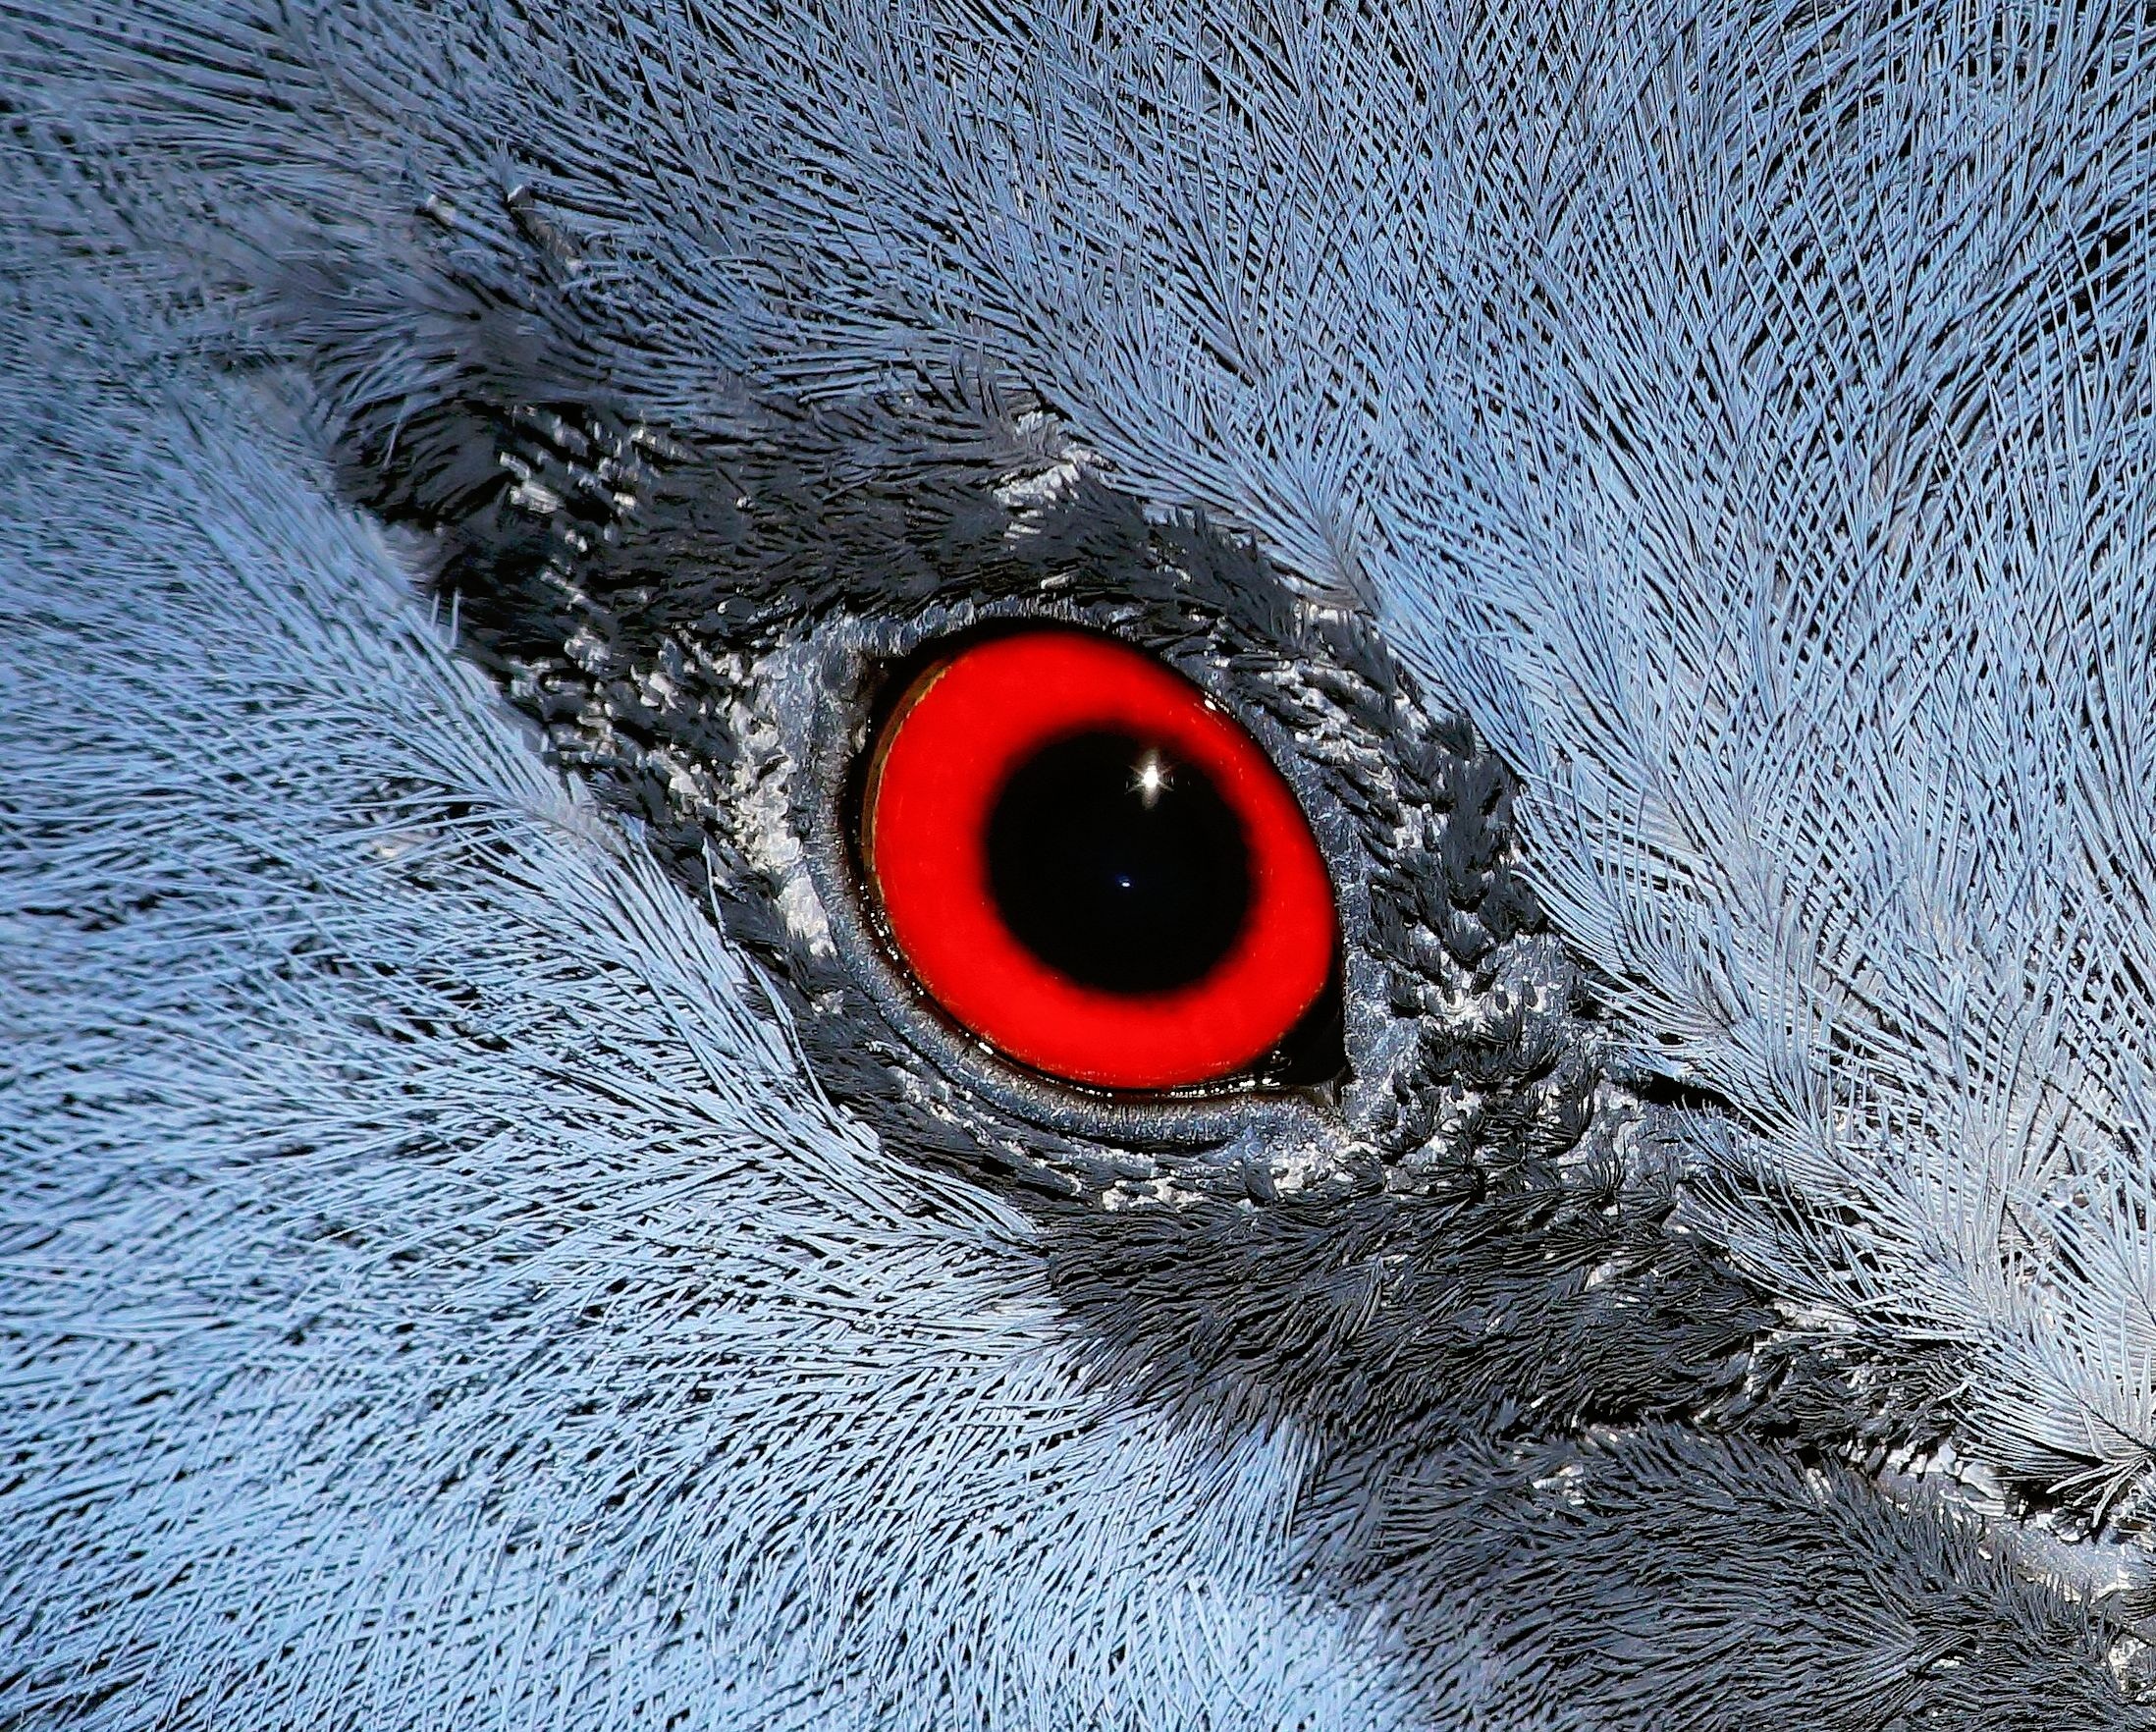
nature, bird, animal, beak, close up, human body, eye, organ